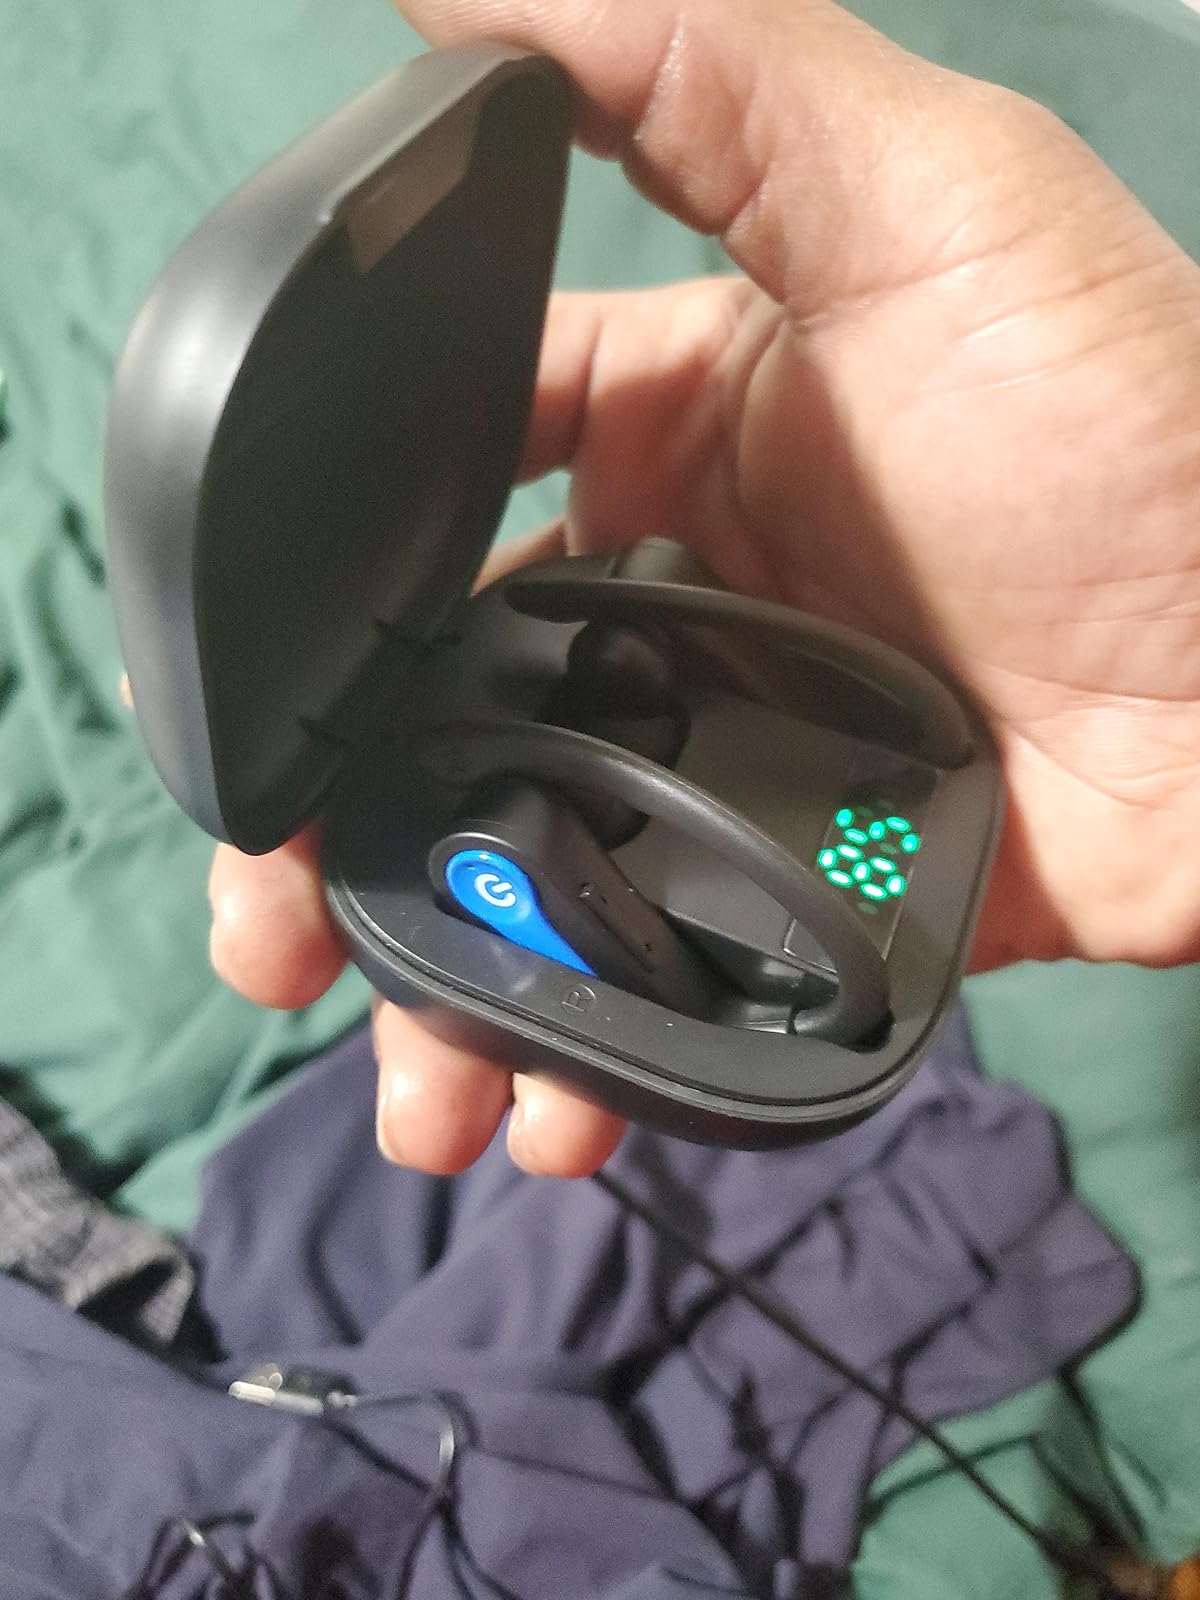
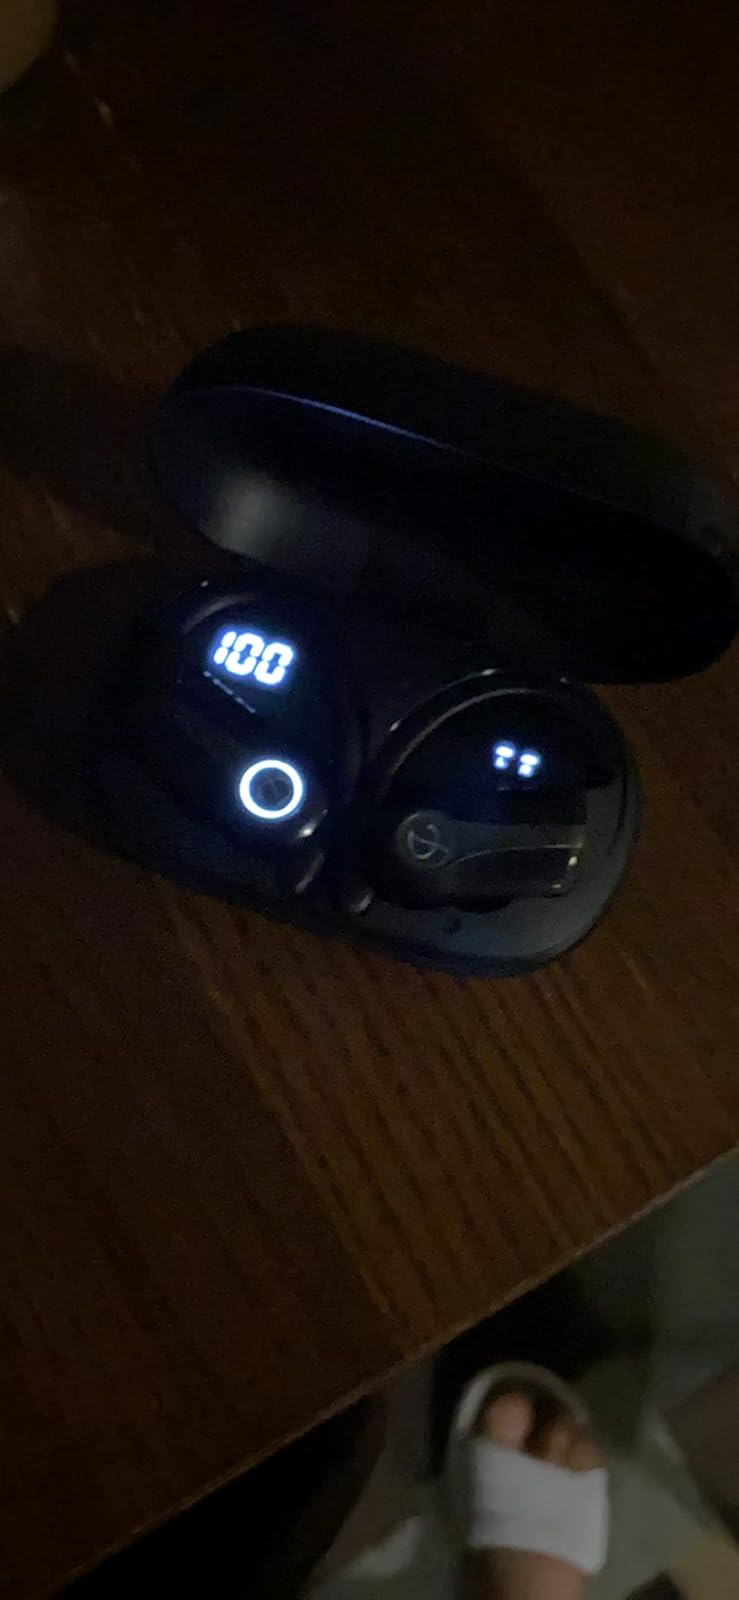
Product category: earbuds
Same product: no